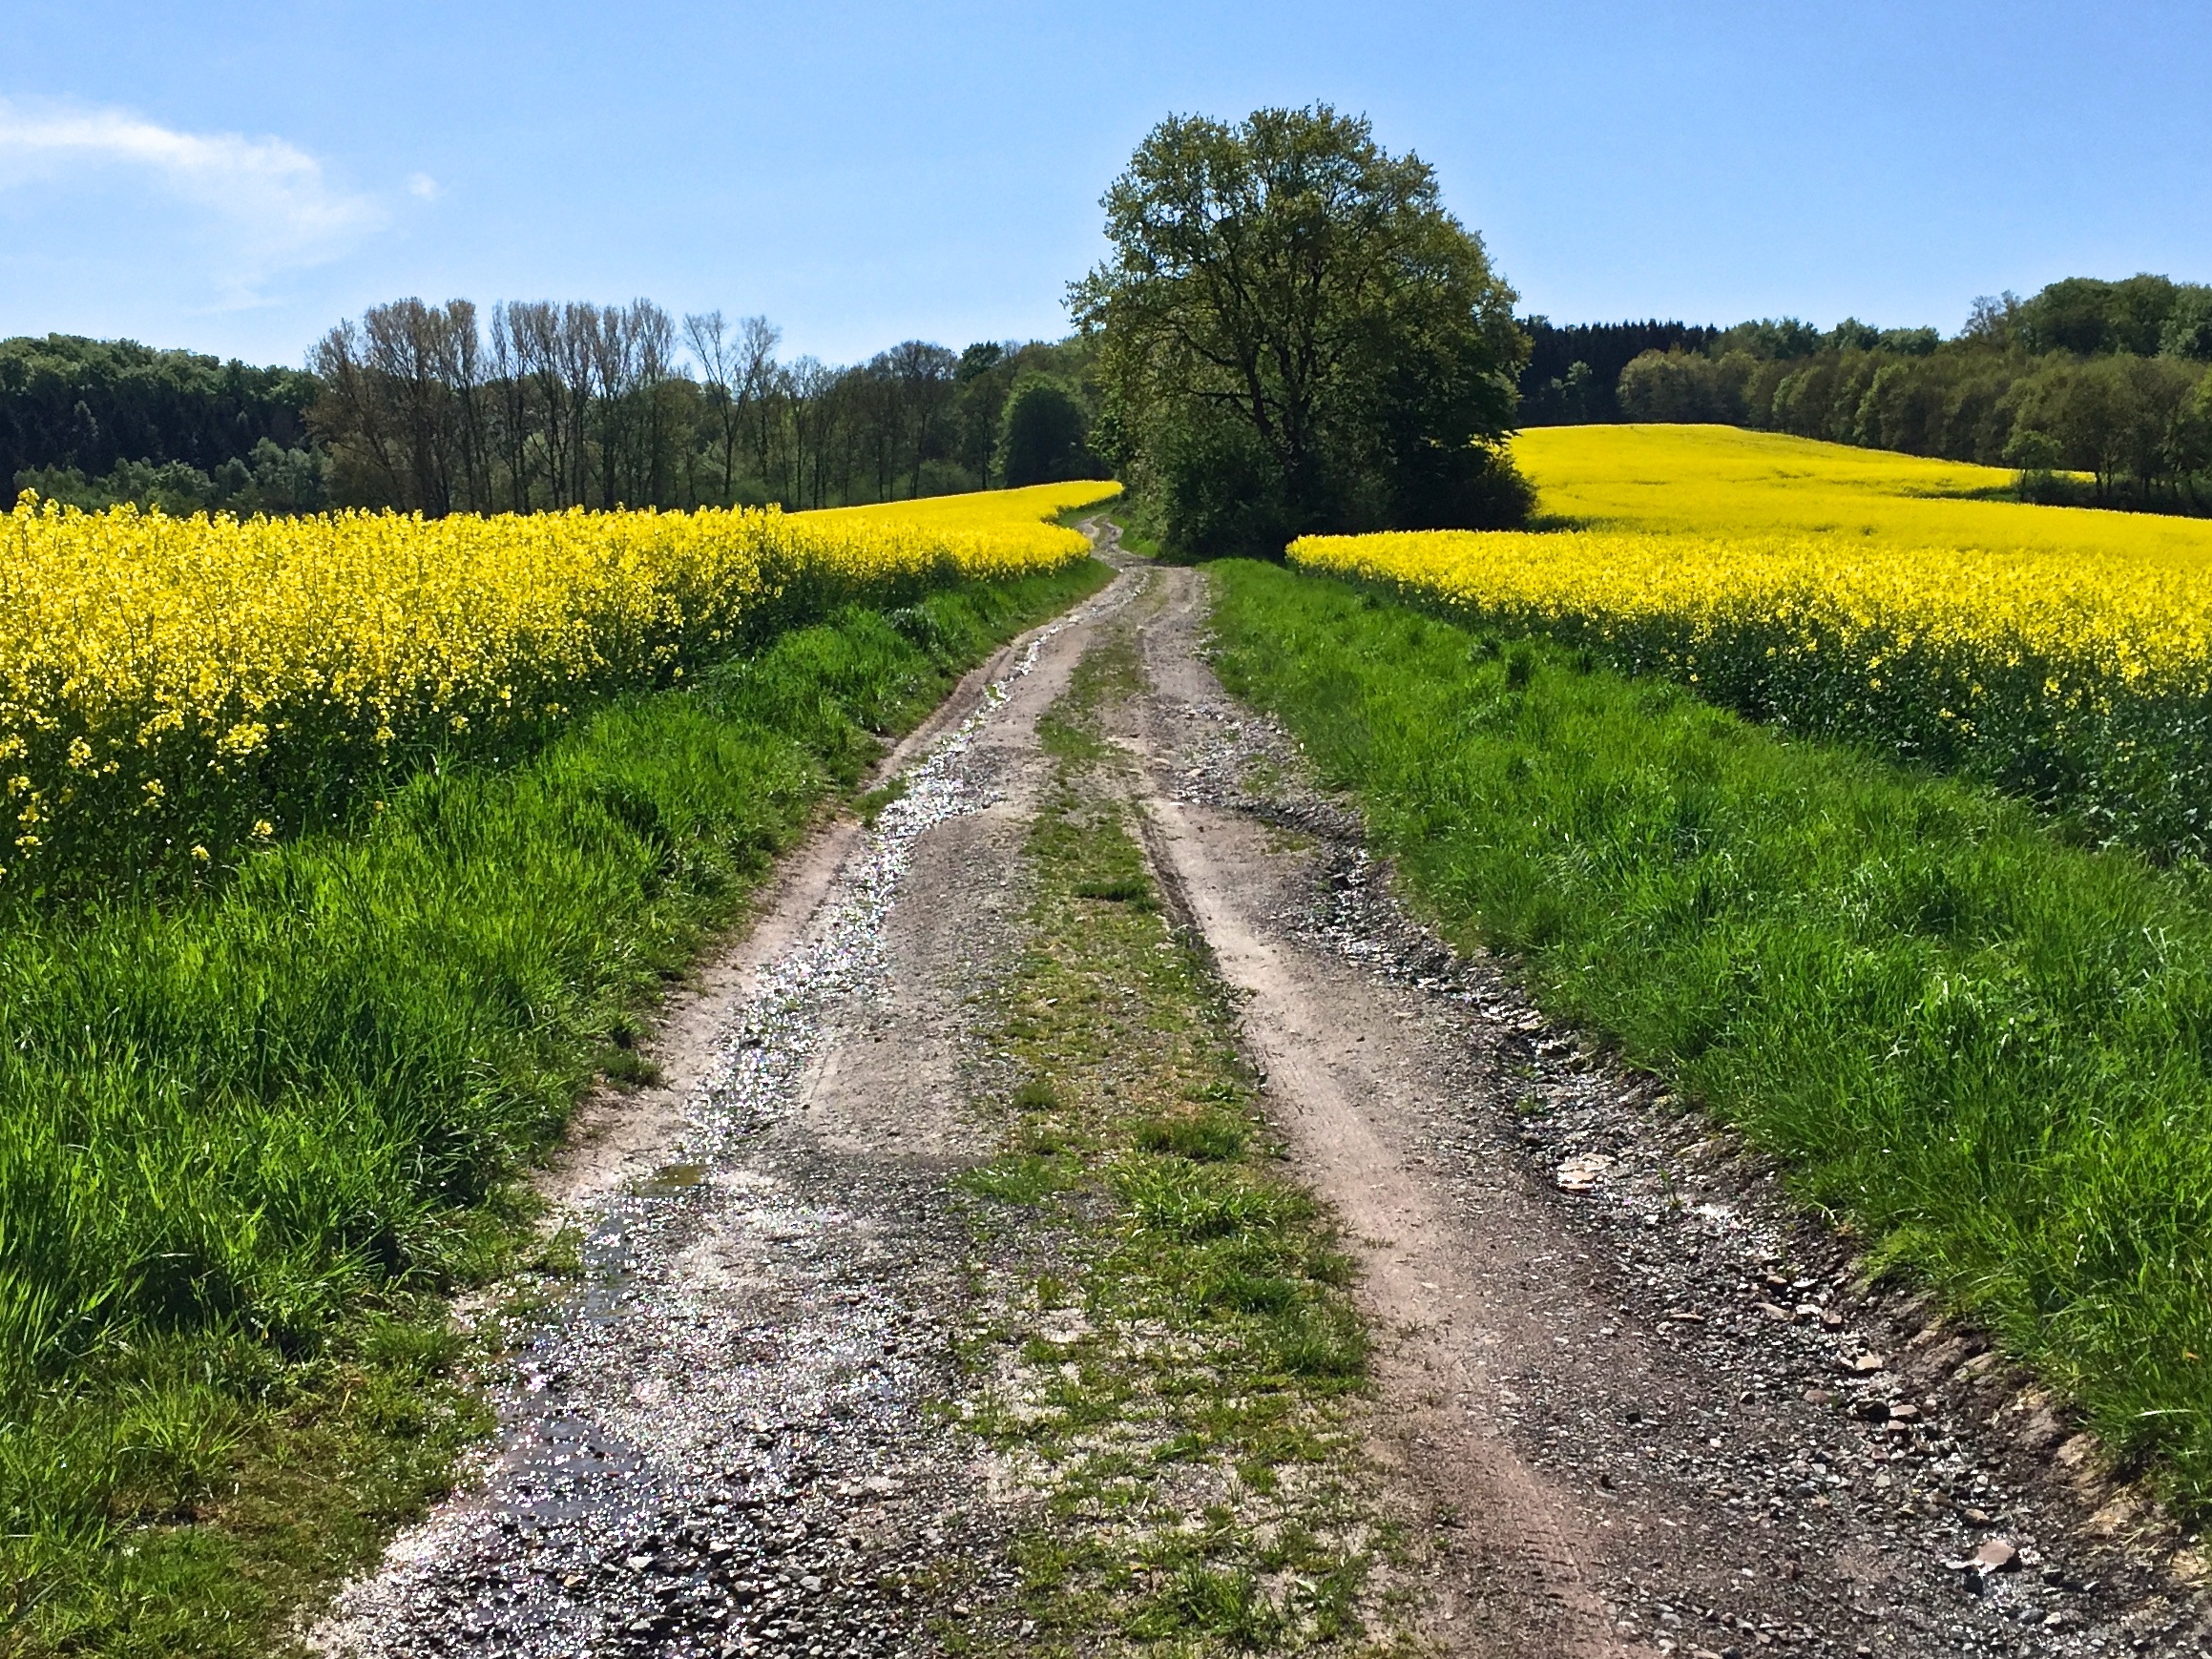
landscape, nature, grass, plant, sky, field, farm, meadow, prairie, flower, spring, produce, vegetable, soil, yellow, agriculture, lane, rapeseed, shrub, canola, away, brassica, rural area, oilseed rape, flowering plant, rare plant, grass family, land plant, mustard plant